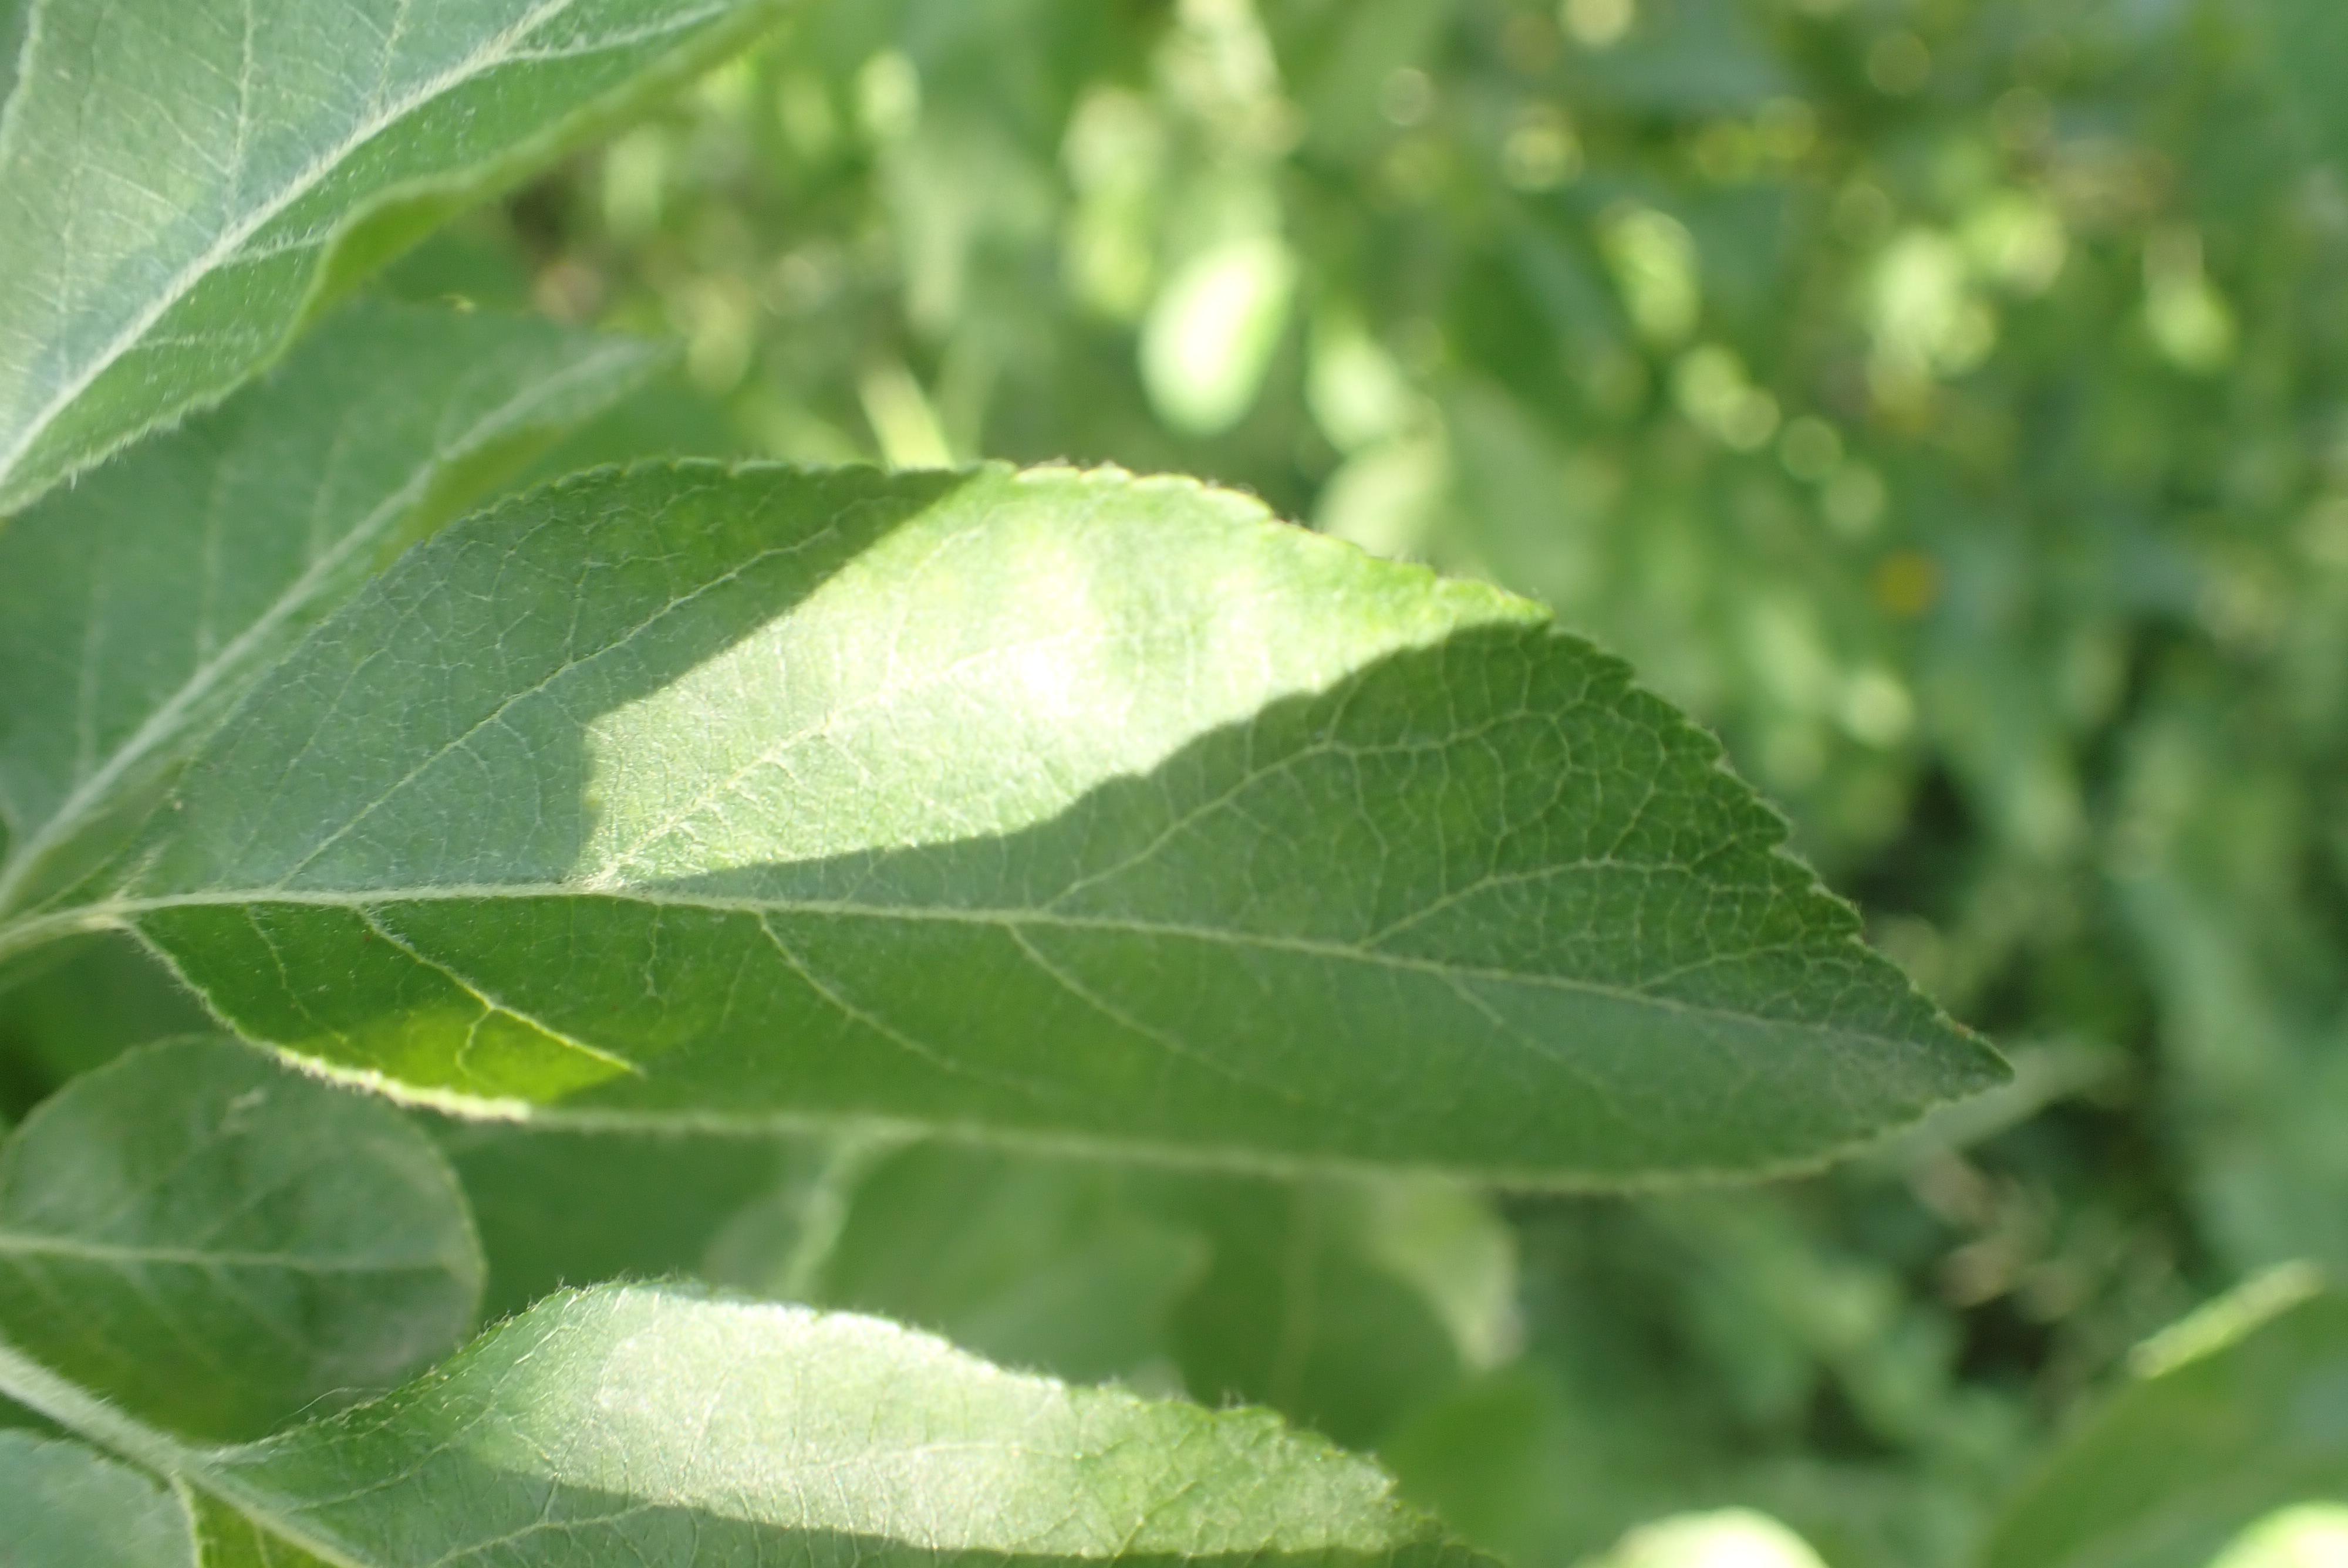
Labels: healthy